Marshallese cuisine

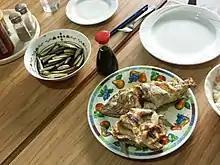
Fish at the Marshall Islands

Foods and dishes consumed on the Marshall islands includes breadfruit, bananas, coconut, papaya, rice and rice dishes such as sticky rice balls, seafood, fish and fried fish, coconut crab, chicken, pork, clams, sashimi, sea turtles and coconut water. Breadfruit is a staple food, as is fish, with an average Marshallese fish consumption amount consisting of 240 pounds annually. Fishing is a common activity on the islands, and there are 50 various phrases and words in the Marshallese language devoted to fishing techniques alone. Several foods, such as rice, flour, sugar and tea, are imported into the islands, and are sometimes used to supplement foods that are indigenous to the islands.